British National Formulary

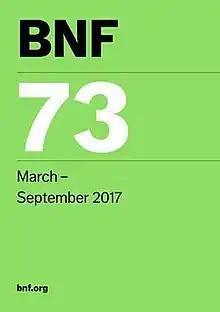
The cover of BNF 73 (March 2017)

The British National Formulary (BNF) is a United Kingdom (UK) pharmaceutical reference book that contains a wide spectrum of information and advice on prescribing and pharmacology, along with specific facts and details about many medicines available on the UK National Health Service (NHS). Information within the BNF includes indication(s), contraindications, side effects, doses, legal classification, names and prices of available proprietary and generic formulations, and any other notable points. Though it is a national formulary, it nevertheless also includes entries for some medicines which are not available under the NHS, and must be prescribed and/or purchased privately. A symbol clearly denotes such drugs in their entry.